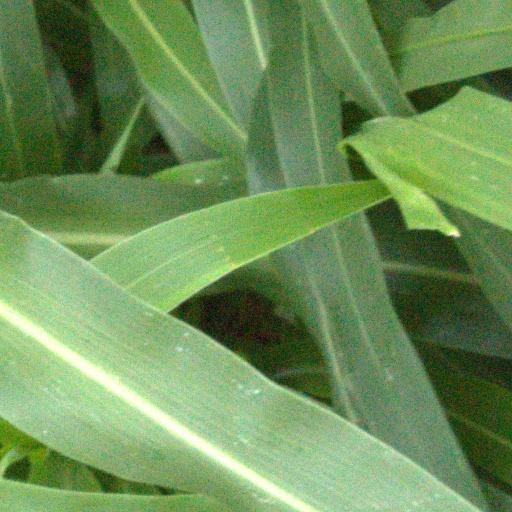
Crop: sorghum